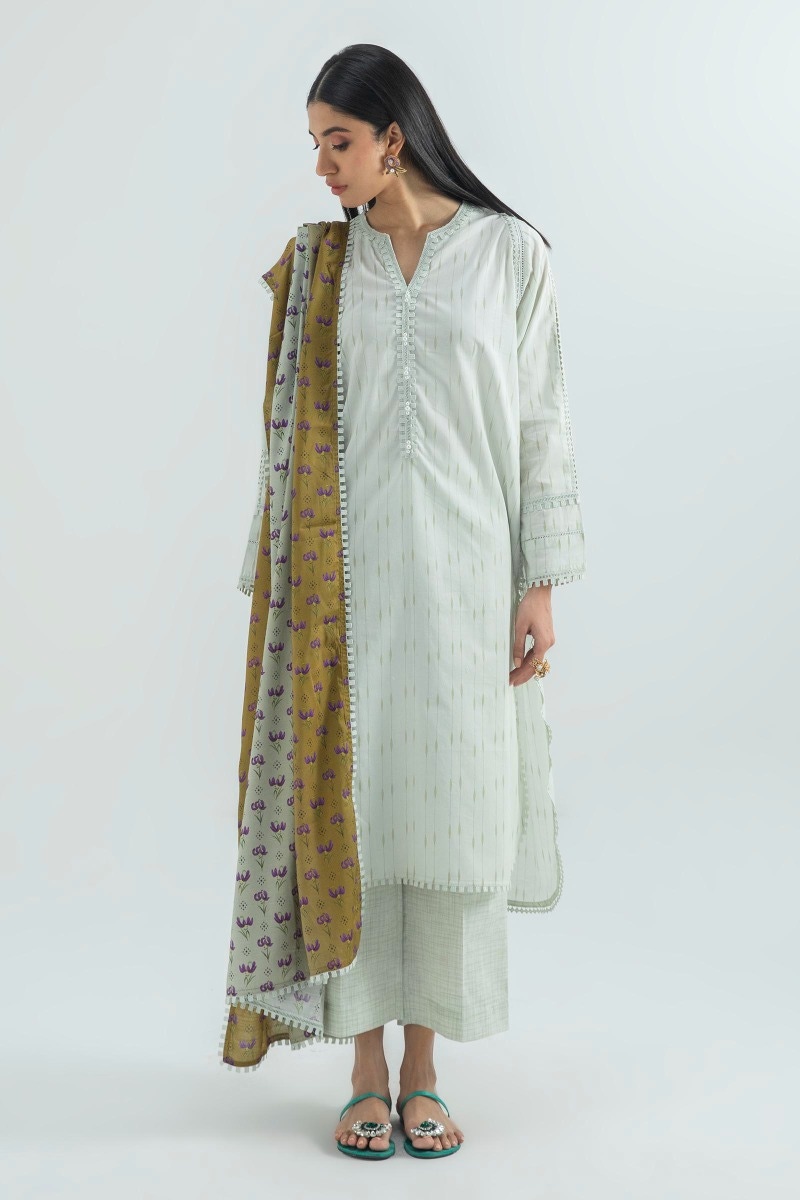
green multi kurta set